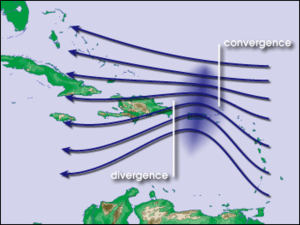
La cyclogénèse tropicale est le terme technique décrivant le développement des cyclones tropicaux dans l'atmosphère terrestre. Le mécanisme emprunté par ces systèmes pour leur formation est très différent de celui de la cyclogénèse des dépressions des latitudes moyennes. En effet, il est dû à la convection profonde dans un environnement favorable d'une masse d'air homogène. Son cœur est chaud car il est le lieu d'une subsidence d'air sec.
Les catastrophes naturelles en Colombie résultent de plusieurs risques naturels différents qui sont le résultat de la géographie et de la géologie particulière du pays. La vulnérabilité humaine, exacerbée par le manque de prévision ou l'absence de plan d'urgence approprié, et la fragilité de l'économie et de l'infrastructure contribuent à un impact important de toute catastrophe naturelle sur les plans financier, structurel et humain.